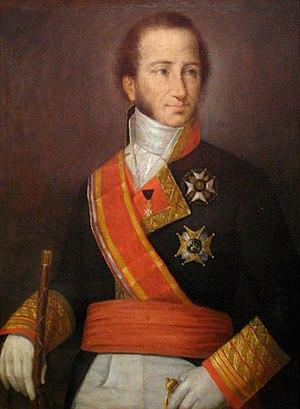
Cayetano Valdés y Flores est un marin espagnol né en 1767 et mort en 1835 à Cadix. Il commande le Neptuno, un navire de ligne à 80 canons, durant la bataille de Trafalgar.
Le Neptuno est un ancien navire de ligne espagnol de 80 canons construit aux chantiers navals de Ferrol en Espagne en 1795. Il est détruit après la bataille de Trafalgar.